Nathan Cutler

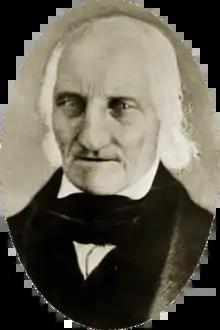
Cutler circa 1850

Nathan Cutler (May 29, 1775 – June 8, 1861) was an American politician in Massachusetts and Maine. He was a Democrat.